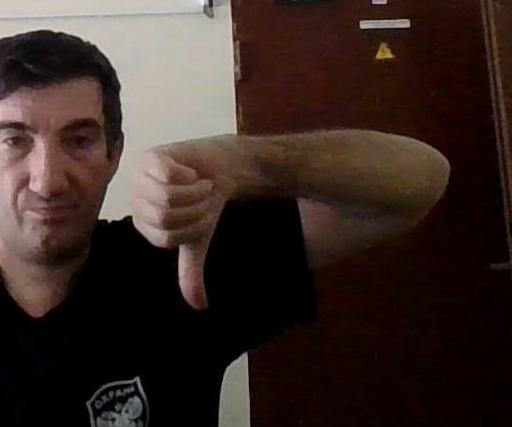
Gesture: dislike